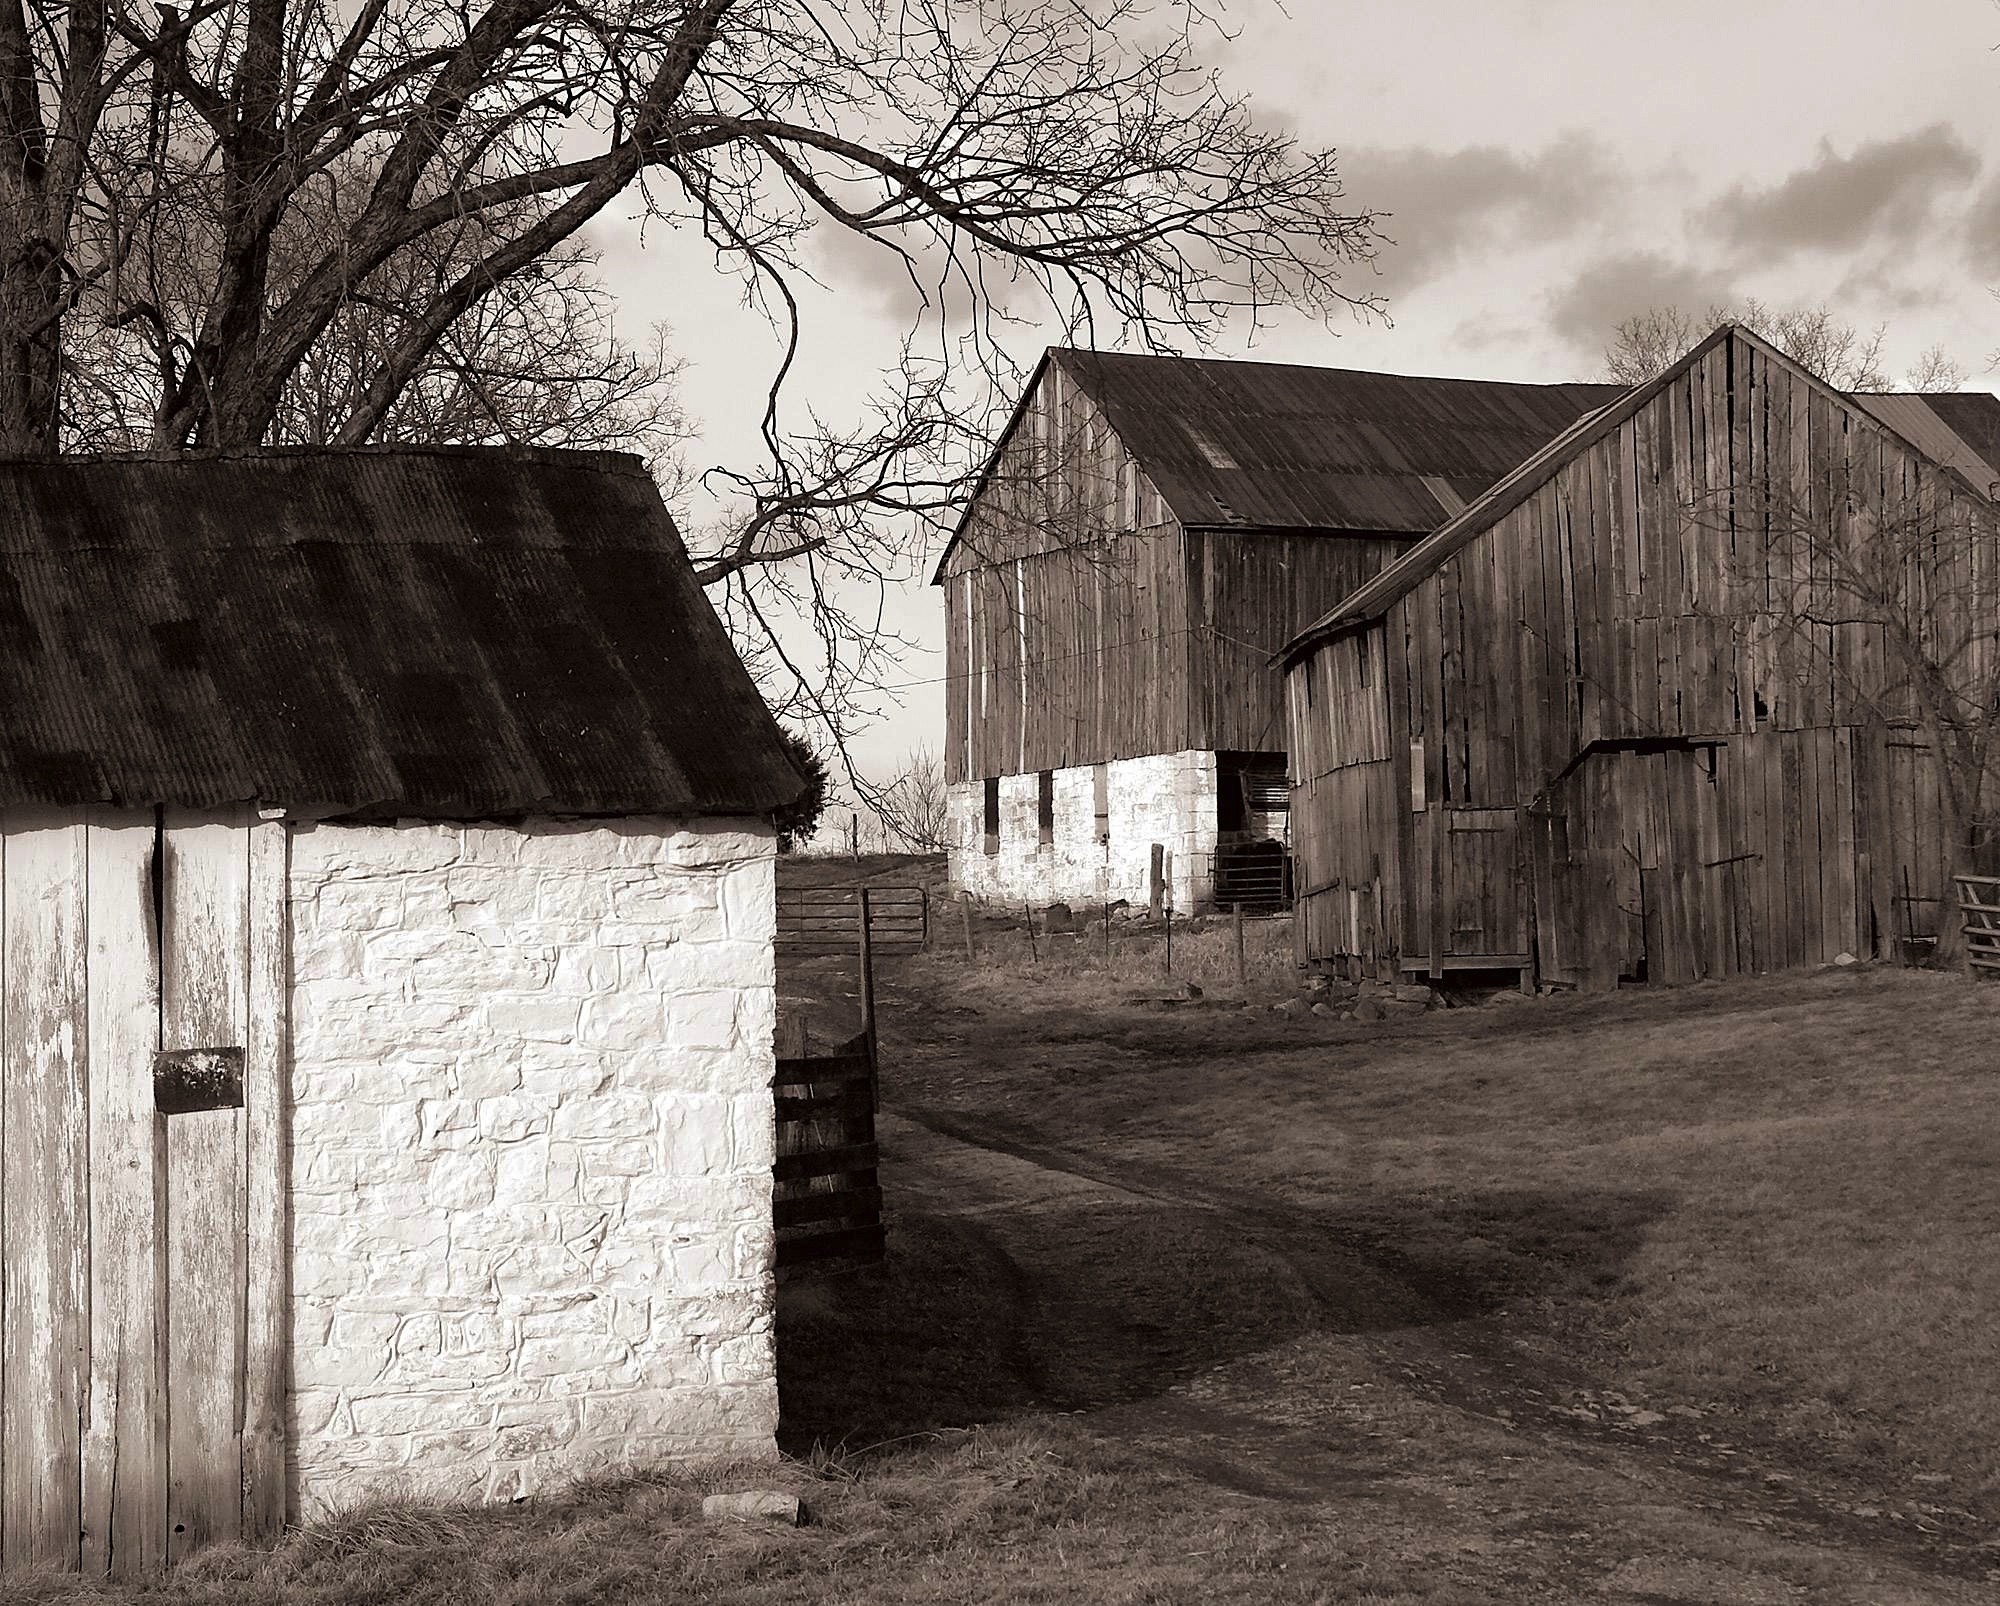
nature, black and white, wood, white, farm, countryside, house, building, barn, home, wall, country, shed, rustic, shack, rural, cottage, monochrome, trees, outside, buildings, historical, maryland, rural area, antietam, monochrome photography